Kendall Gill

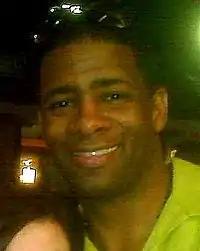
Gill in 2010

Kendall Cedric Gill (born May 25, 1968) is an American former professional basketball player who now works as a television basketball analyst. Throughout his NBA career he was known as “Cold World” for his ice cold demeanor on the court.